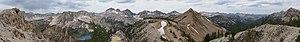
Le chaînon Sawtooth, Sawtooth Range en anglais, est un chaînon des montagnes Rocheuses situé dans l'État de l'Idaho, dans l'Ouest américain. Il fait partie intégrante de l'aire protégée Sawtooth National Recreation Area, elle-même partie de la forêt nationale de Sawtooth.